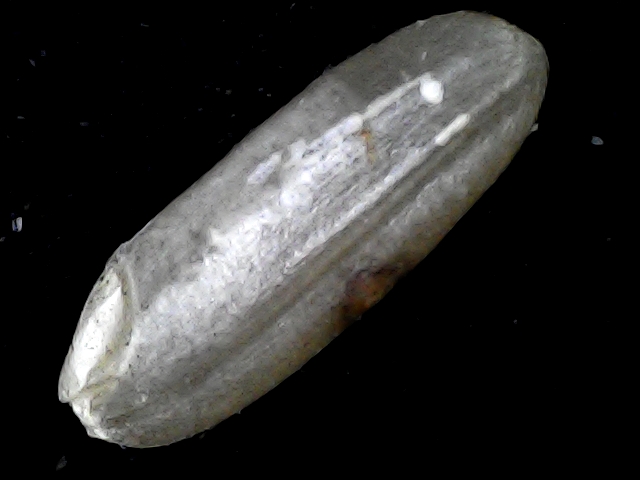
Rice variety: BD72